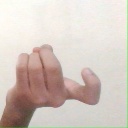
अक्षर: ज